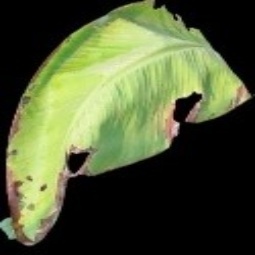
Label: Sulphur